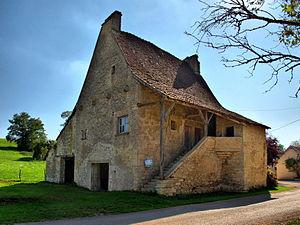
Maison de vigneron dans Chevigney, Haute-Saône, Franche-Comté, France
Chevigney est une commune française rurale située dans le département de la Haute-Saône, en région Bourgogne-Franche-Comté. Elle appartient à l'arrondissement de Vesoul.